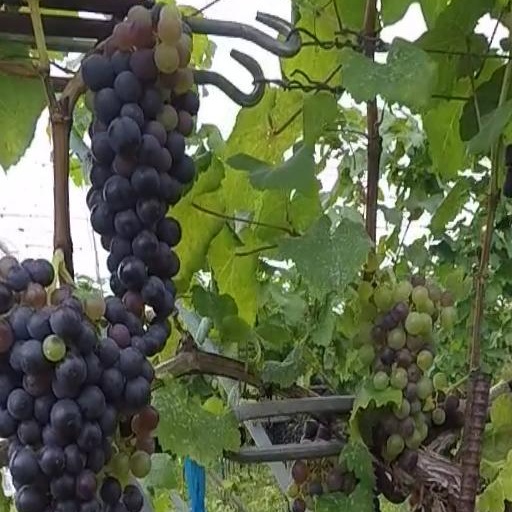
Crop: grape